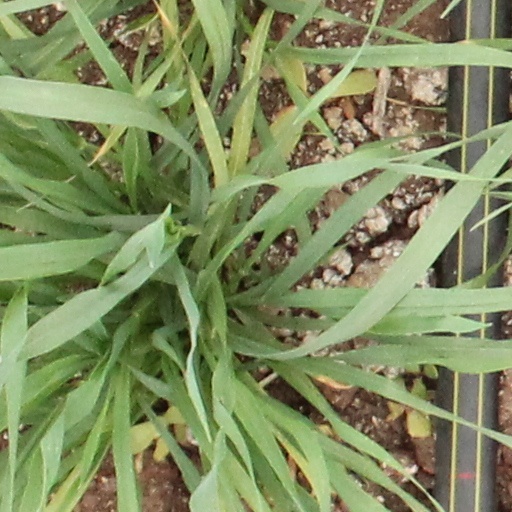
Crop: wheat